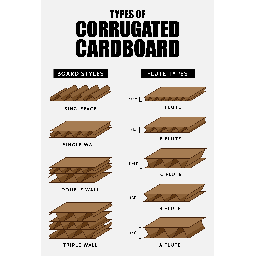
Label: cardboard